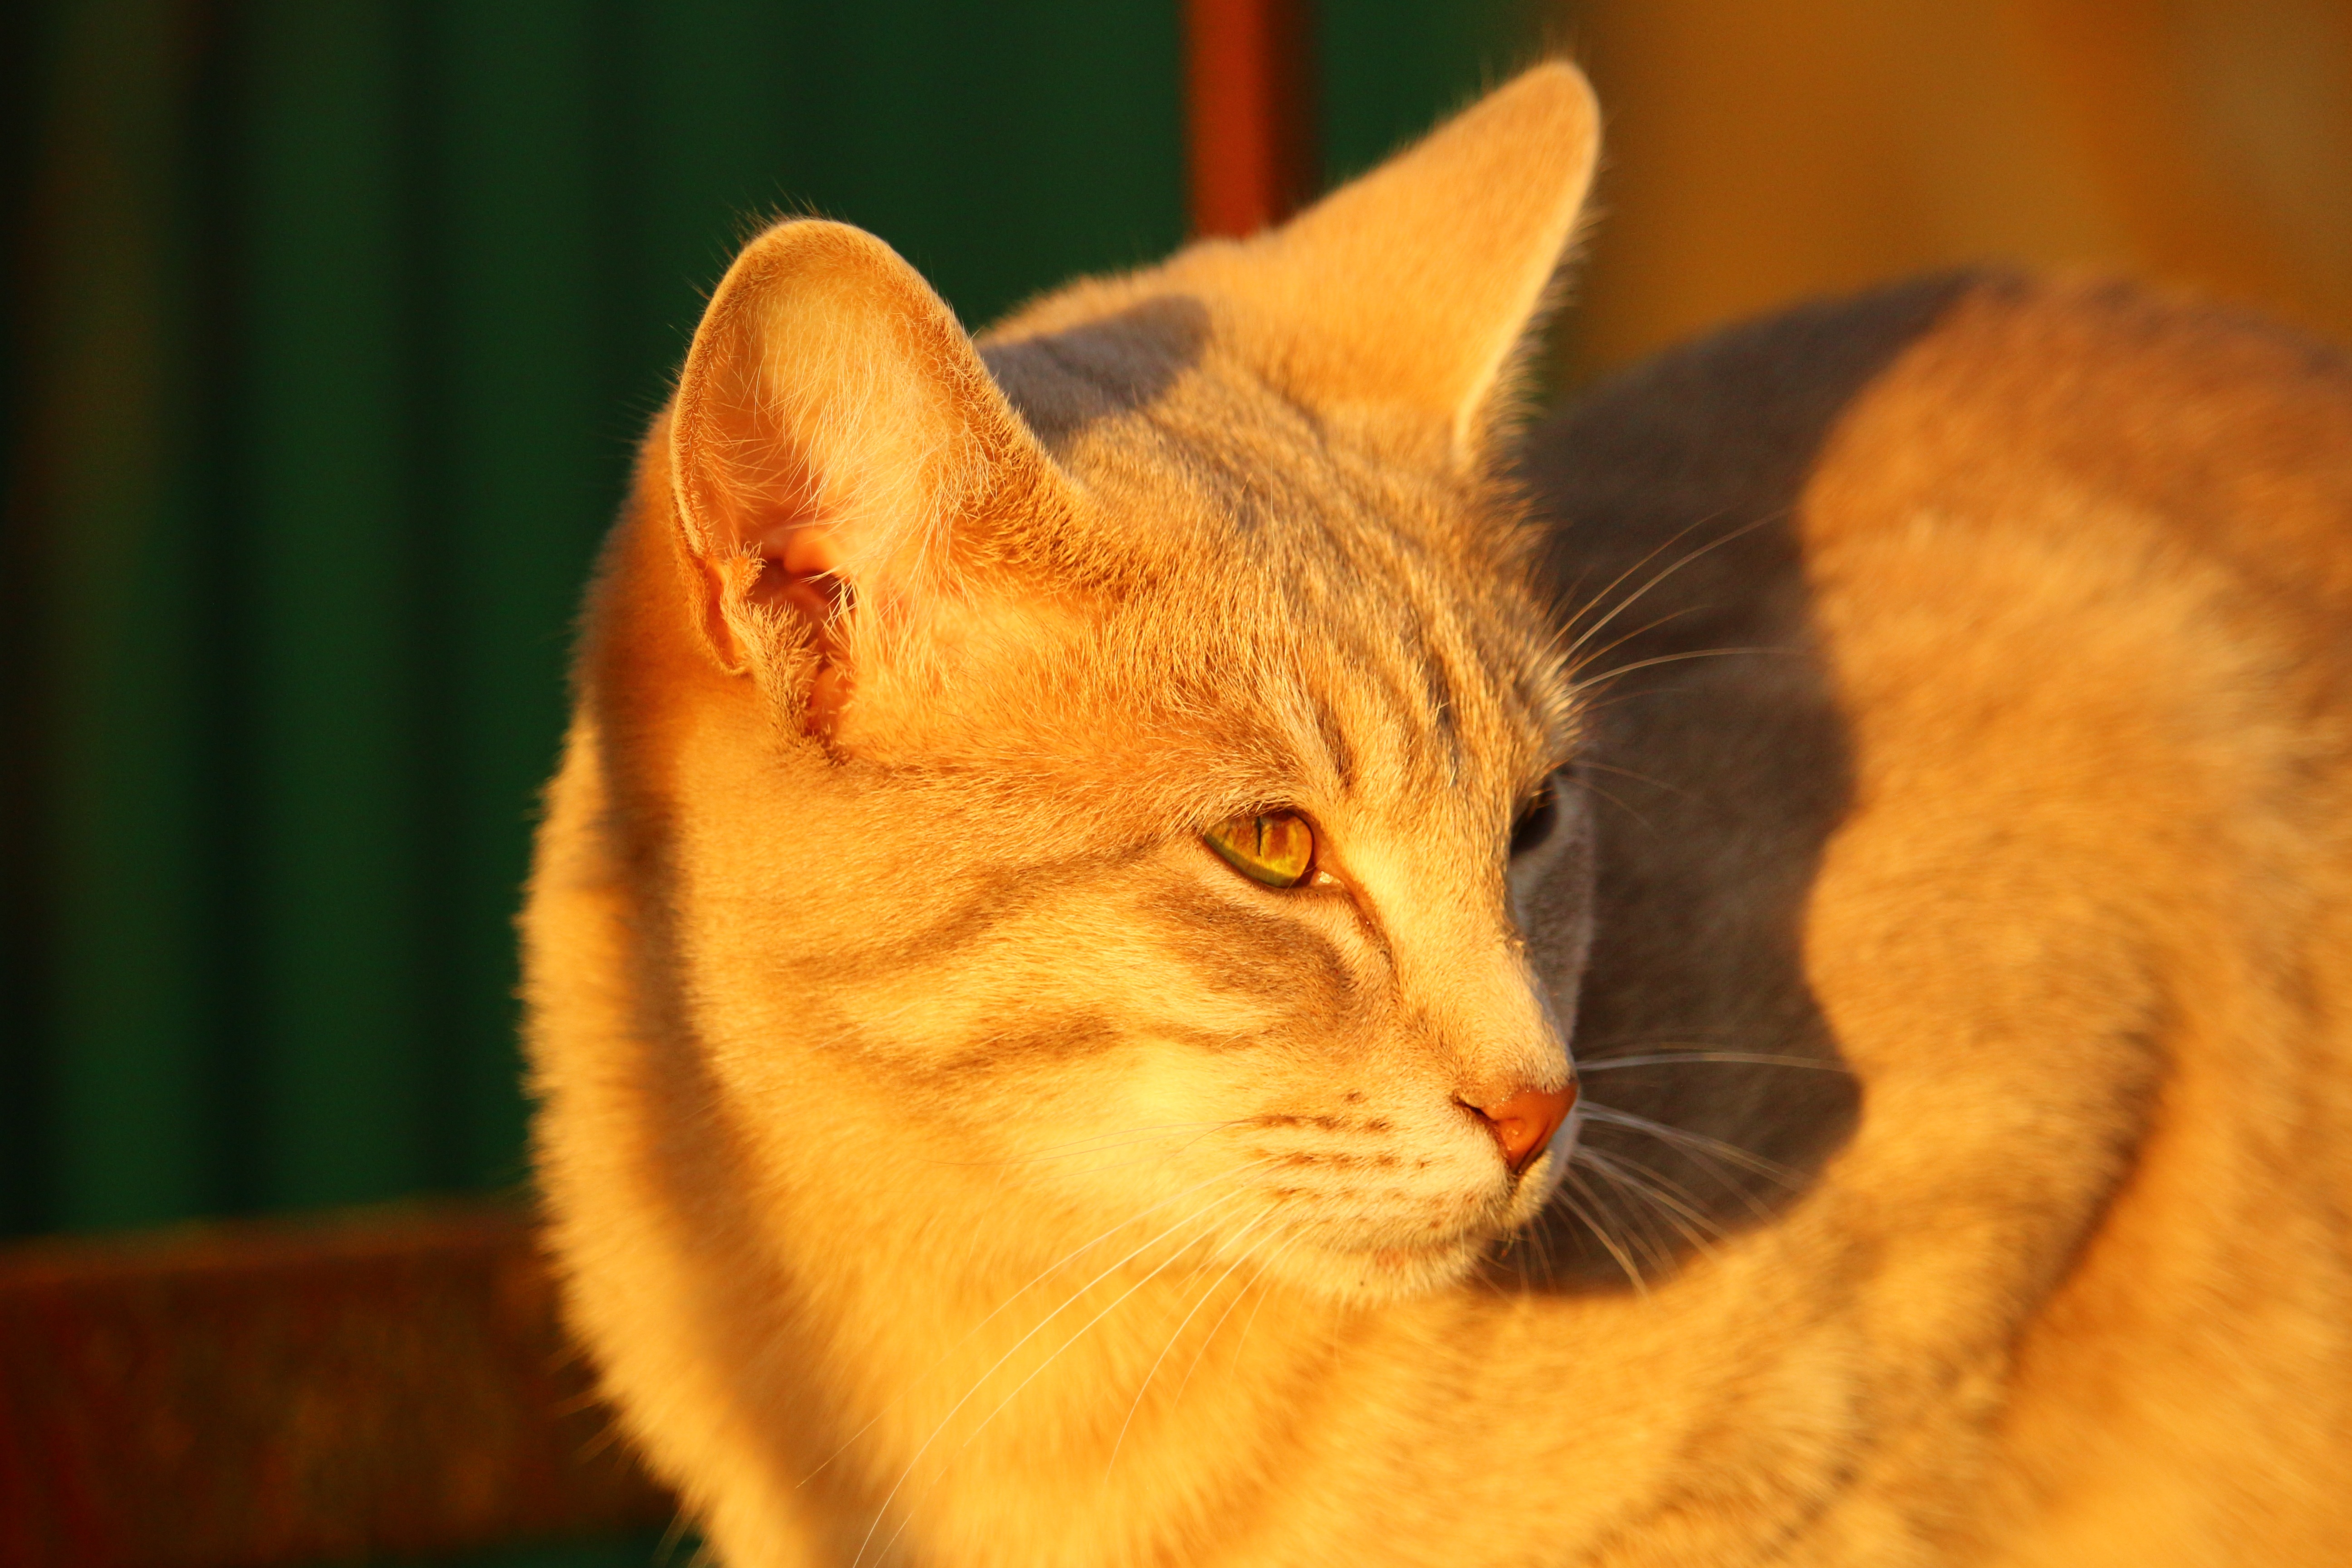
kitten, cat, autumn, mammal, fauna, close up, nose, whiskers, vertebrate, fall color, abyssinian, tabby cat, evening light, european shorthair, small to medium sized cats, cat like mammal, carnivoran, domestic short haired cat, rusty spotted cat